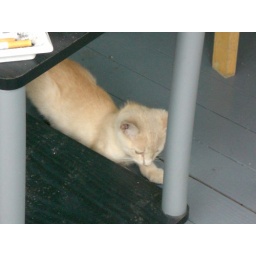
this is ms. allsten's (a really old black lady that lives below stephen) cat